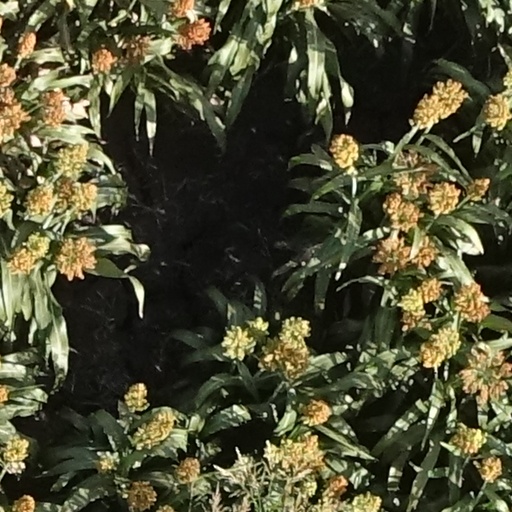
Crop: sorghum